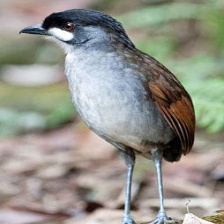
Species: JOCOTOCO ANTPITTA
Scientific name: GRALLARIA RIDGELYI